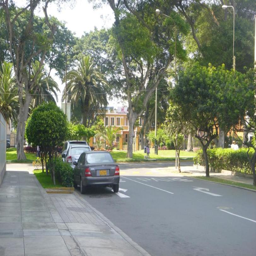
we realized it was a different kind of town when there were no stray dogs or chickens running around .